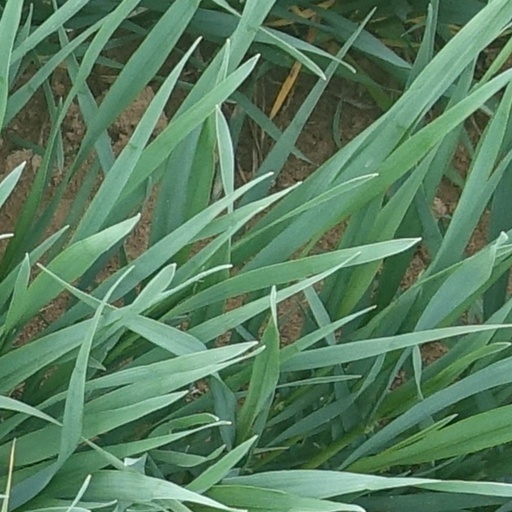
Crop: wheat